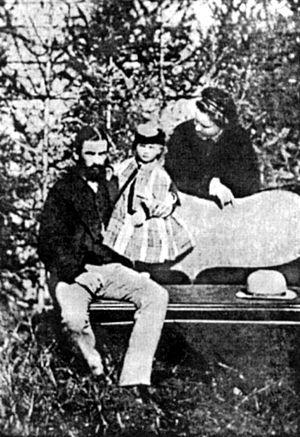
Carol Iᵉʳ ou Charles Iᵉʳ est un membre de la maison de Hohenzollern. Le 20 avril 1866, il est élu prince-souverain des principautés unies de Roumanie après la destitution du prince Alexandre Iean Iᵉʳ Cuza. Il est proclamé roi de Roumanie le 26 mars 1881. Il est le premier souverain de la maison de Hohenzollern-Sigmaringen à régner sur le pays, dynastie qui demeure à la tête du royaume de Roumanie, jusqu'à la proclamation de la république en 1947 par le gouvernement communiste.